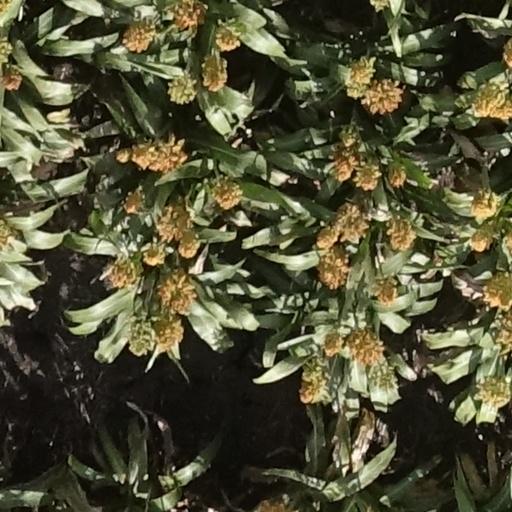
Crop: sorghum